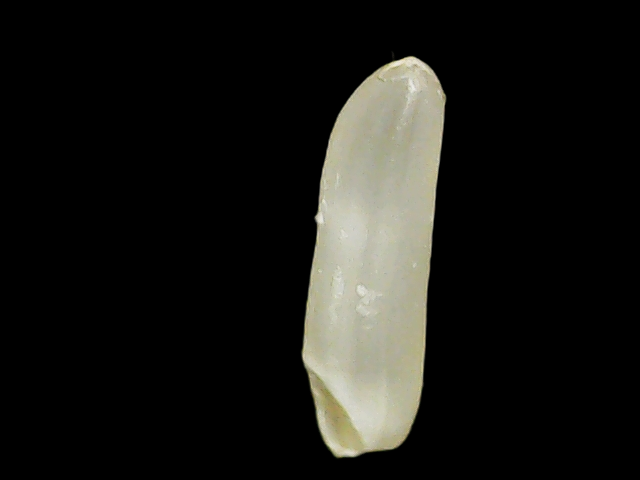
Rice variety: Binadhan25